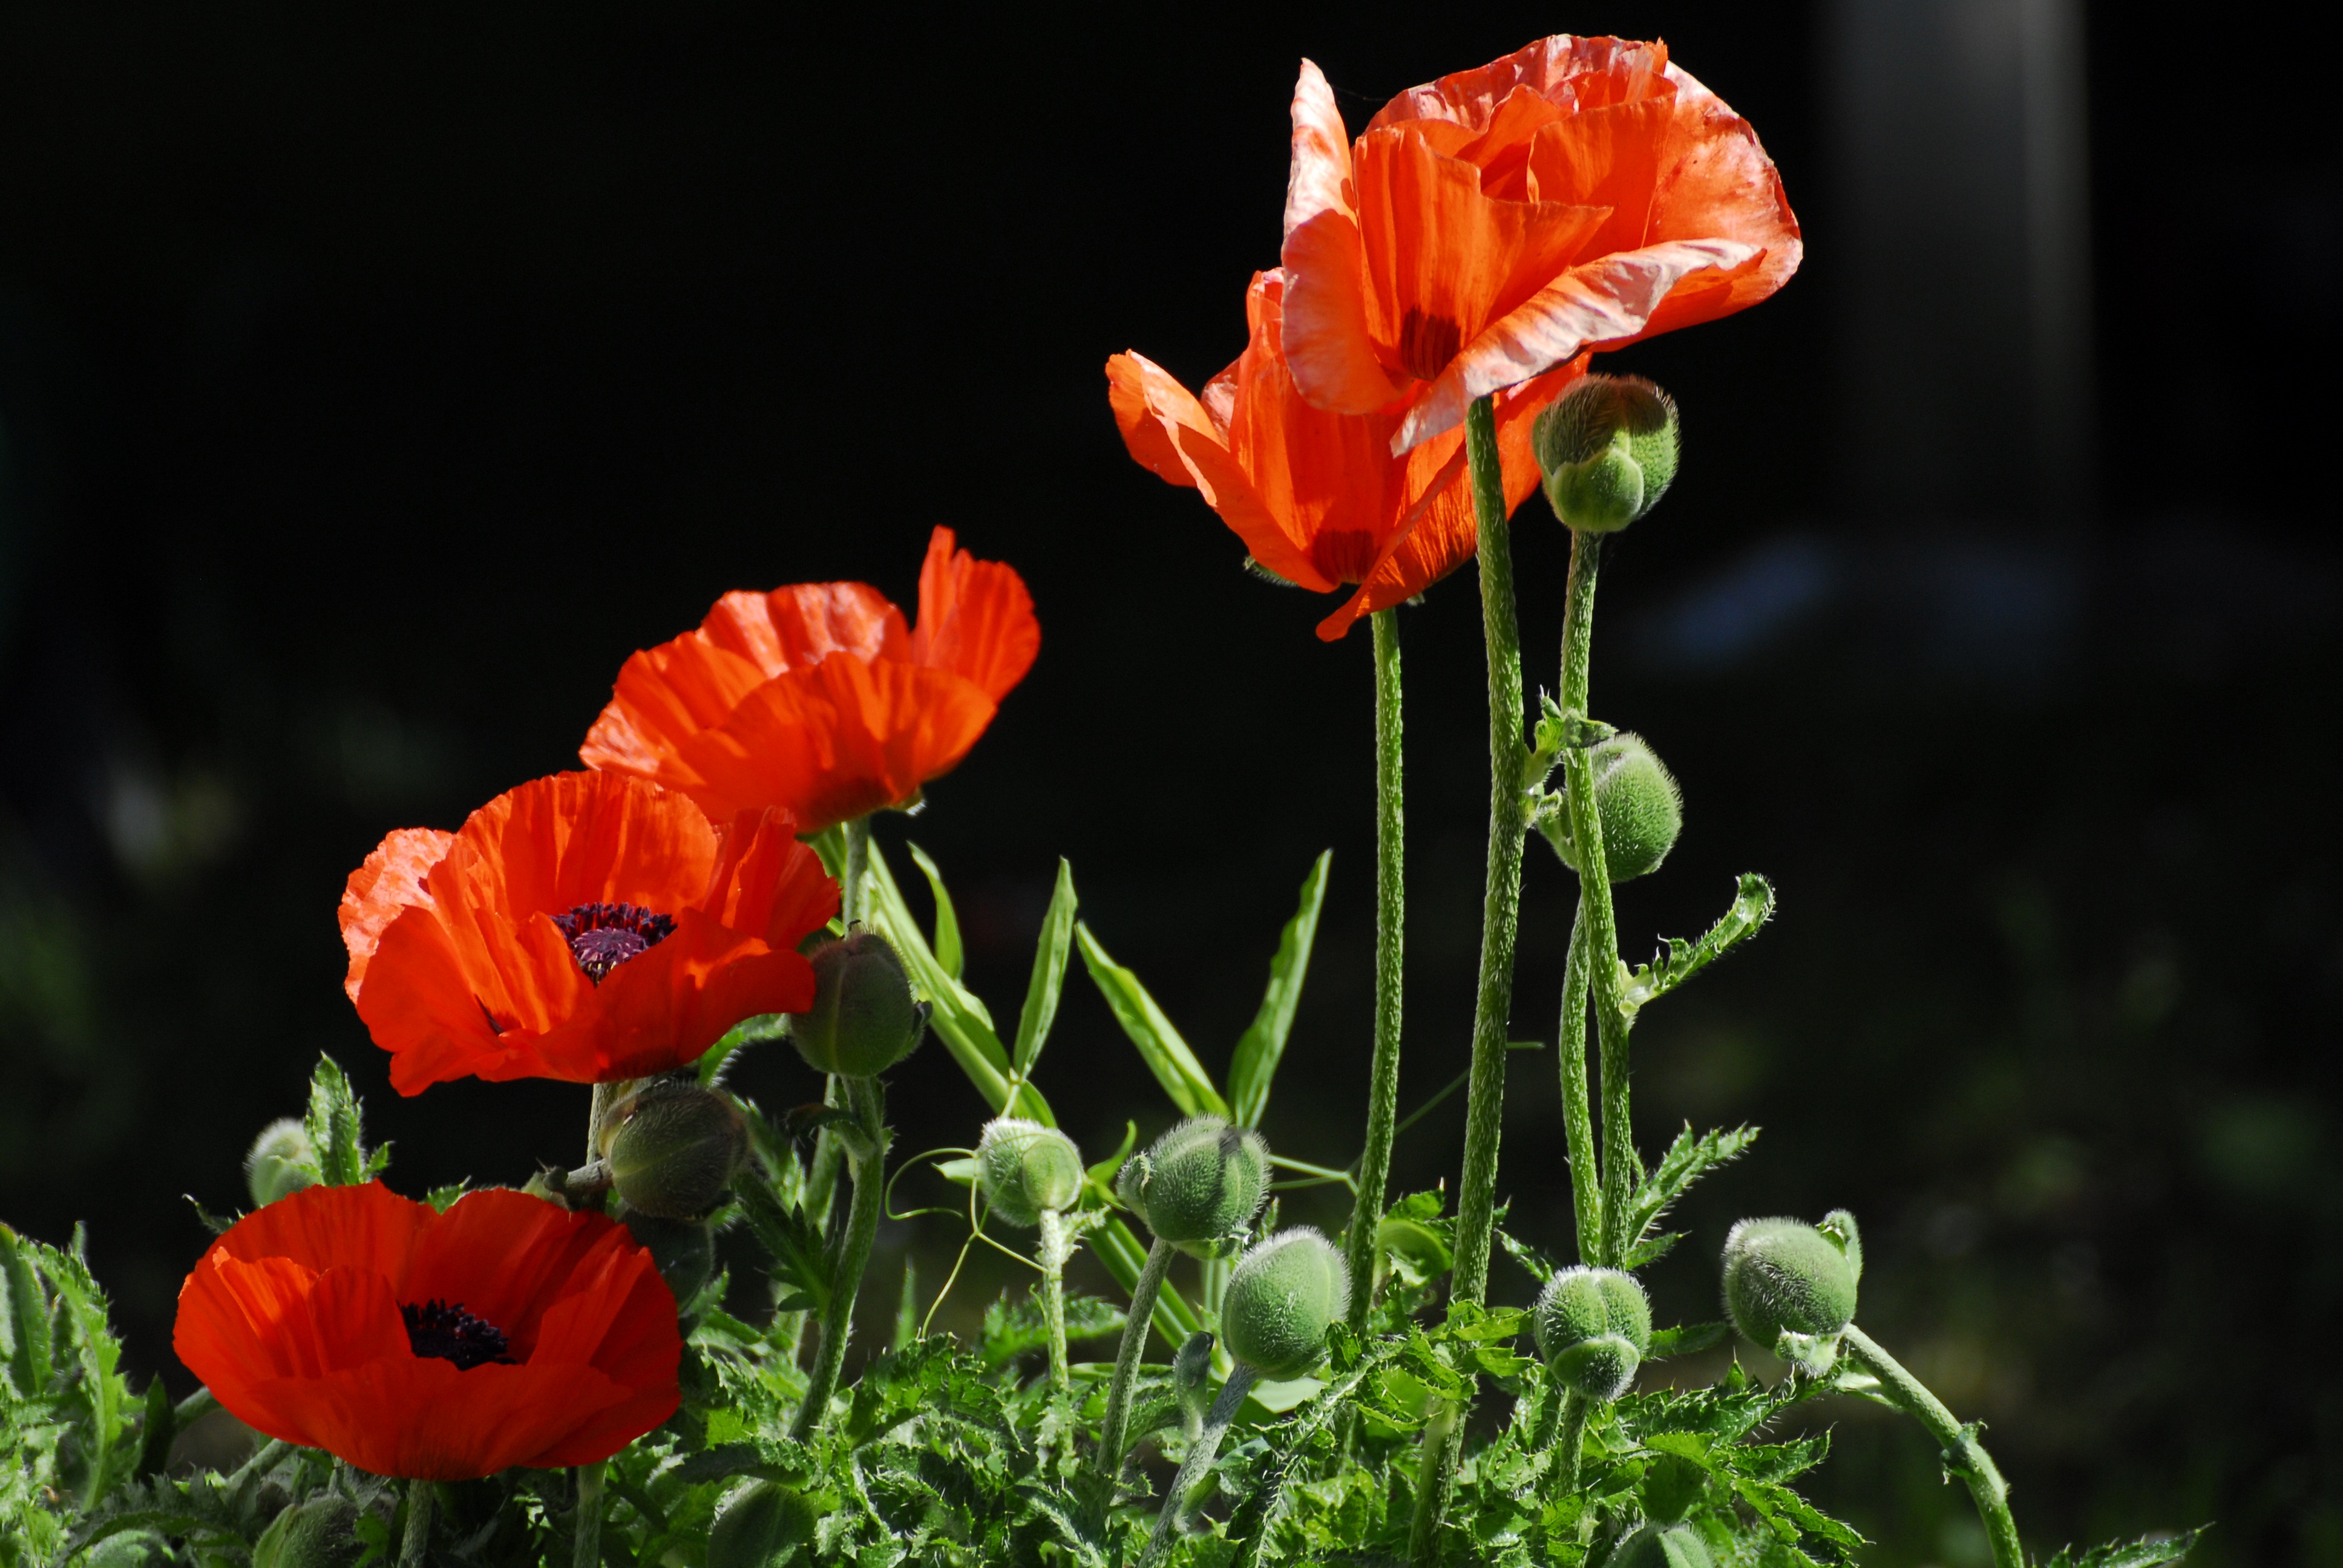
blossom, creative, plant, flower, petal, bloom, summer, red, color, contrast, botany, colorful, close, flora, wildflower, flowers, close up, klatschmohn, poppy flower, red poppy, background, bright, poppy, poppies, dark background, coquelicot, creation, macro photography, flowering plant, mohngewaechs, plant stem, land plant, poppy family